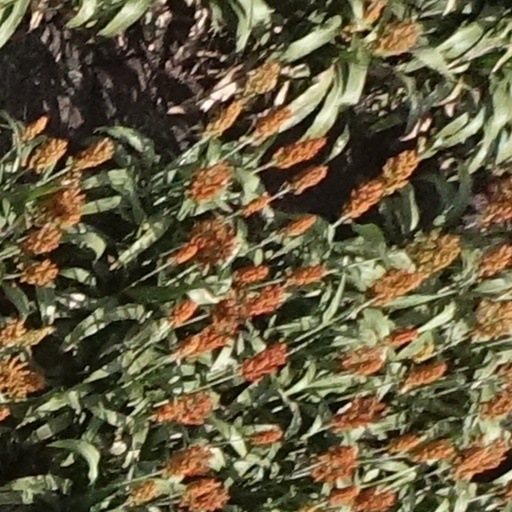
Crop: sorghum